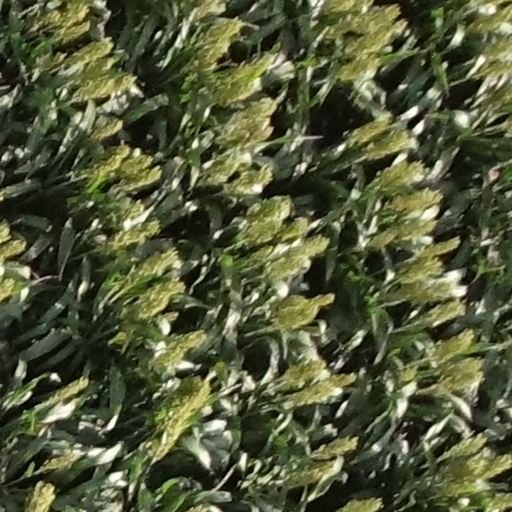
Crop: sorghum